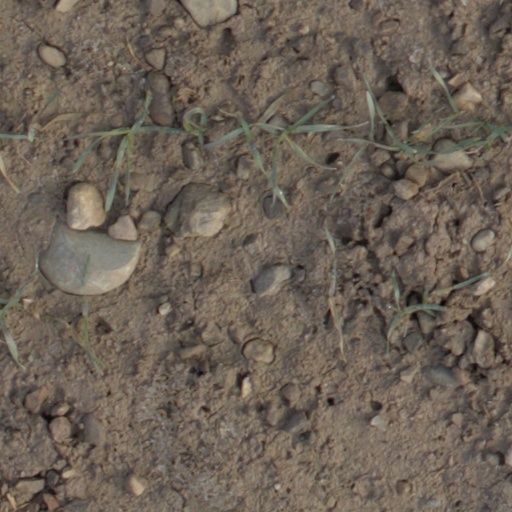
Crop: wheat